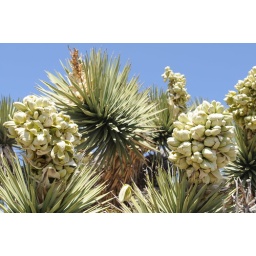
Joshua tree flowers in death valley